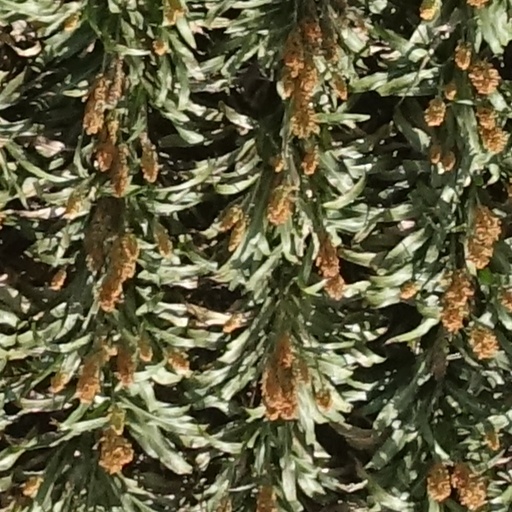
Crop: sorghum